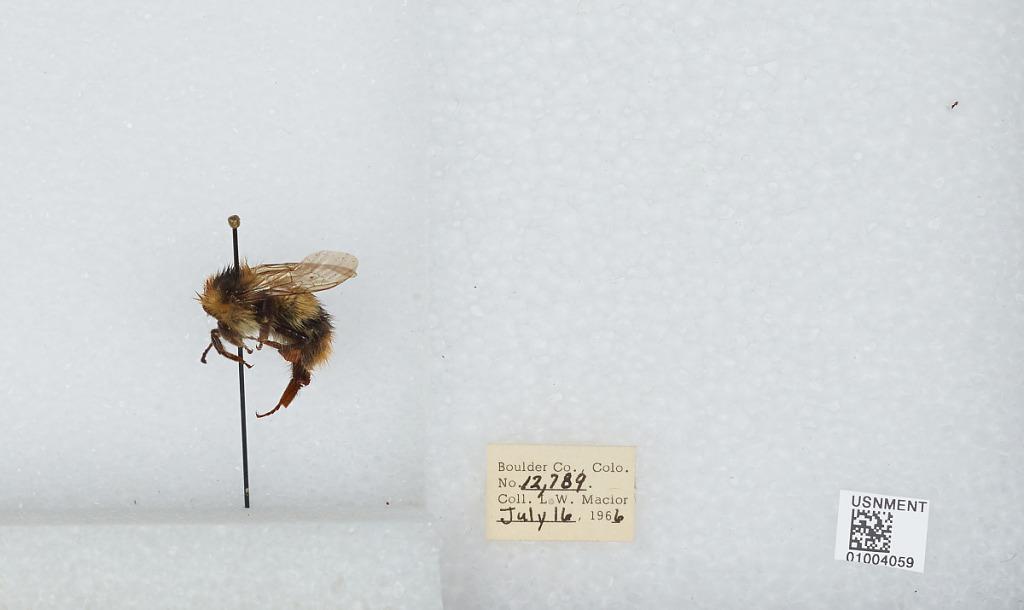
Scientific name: Bombus (Alpinobombus) balteatus Dahlbom
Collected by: L. Macior
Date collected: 1966-7-16
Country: United States
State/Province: Colorado
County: Boulder
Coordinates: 40.0275, -105.252